Social Democratic Workers' Party (Netherlands)

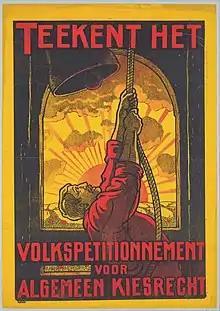
A political poster of the SDAP by Albert Hahn. It reads: "Sign the People's Petition for Universal Suffrage"

The party's original strategy was to organise mass strikes for universal suffrage. But the socialist union NVV feared reprisals from employers, so the SDAP decided to start a petition. In a mass demonstration in The Hague on Prinsjesdag the petition was presented to parliament. The SDAP called it "Roode Dinsdag" ("Red Tuesday"). The demonstration led to considerable controversy, when Queen Wilhelmina decided not to attend the Prinsjesdag ceremonies. For the 1912 Prinsjesdag the Red Tuesday was forbidden.